Technical aspects of urban planning

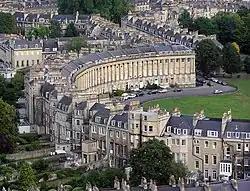
Towns and cities have been planned with aesthetics in mind. Here in Bath, England, 18th-century private sector development was designed to appear attractive

In developed countries, there has been a backlash against excessive human-made clutter in the visual environment, such as signposts, signs, and hoardings. Other issues that generate strong debate among urban designers are tensions between peripheral growth, housing density and new settlements. There are also debates about the mixing tenures and land uses, versus distinguishing geographic zones where different uses dominate. Regardless, all successful urban planning considers urban character, local identity, respects heritage, pedestrians, traffic, utilities and natural hazards.